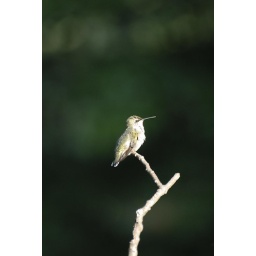
Juvenile male Ruby-throated hummingbird perching on a branch I placed in a flower pot on my deck.